City Projects Foundation

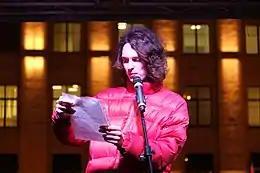
Maxim Katz reads the resolution of the rally against the reconstruction of Triumphalnaya Square

The foundation was founded after Ilya Varlamov failed to gather enough signatures to run for mayor of Omsk. Initially, Varlamov's team planned to reconstruct streets and change the overall architectural appearance of the city, but after the idea failed, it was decided to start similar activities first and foremost in Moscow. Later elected mayor Vyacheslav Dvorakovsky supported Varlamov's ideas, stating in his pre-election speech that he was ready to implement his projects.